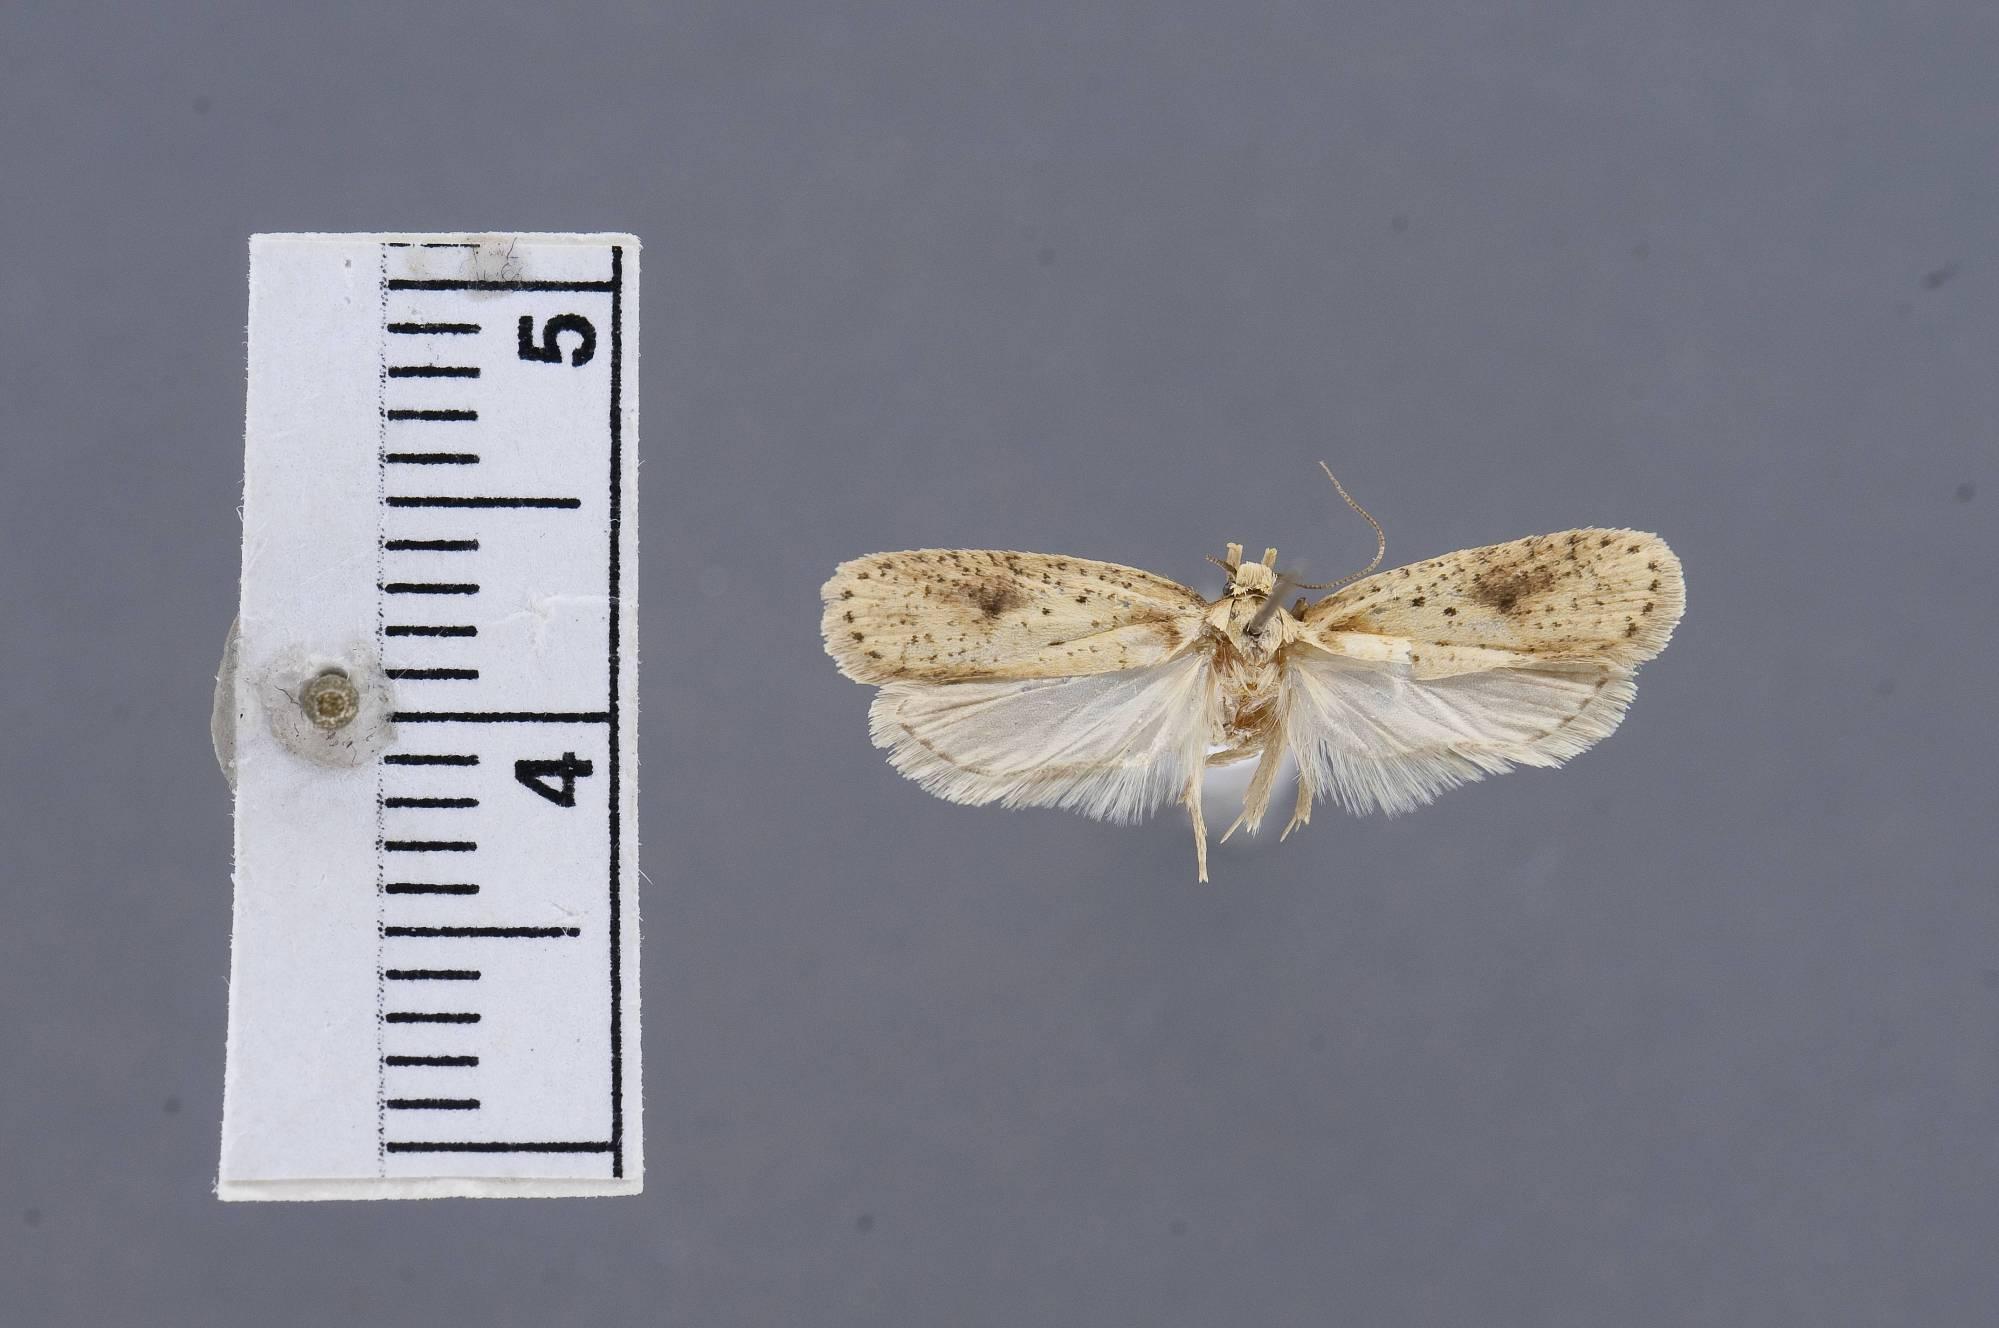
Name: Agonopterix chrautis
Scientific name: Agonopterix chrautis Hodges, 1974
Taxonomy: Animalia, Arthropoda, Insecta, Lepidoptera, Glossata, Depressariidae, Depressariinae
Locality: Jemez Springs, Sandoval, New Mexico, United States